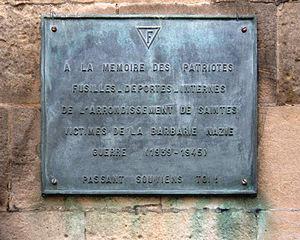
Cet article présente les faits marquants de l'histoire de Saintes, une ville du sud-ouest de la France.